List of palaces

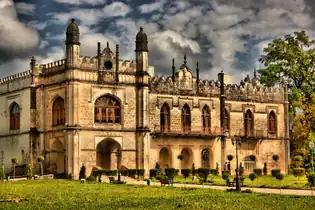
Dadiani Palace Zugdidi, Georgia

These are mostly hunting lodges and retreats for the Bulgarian Royal Family, located in the Rila Mountain range.